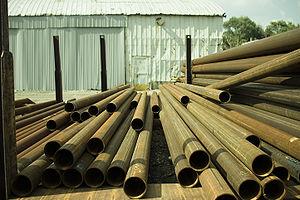
Il est difficile de définir exactement l’origine du tube. Il n’est pas exclu qu’à une époque préhistorique on utilisa des troncs d’arbres creux pour véhiculer l’eau. Bien qu’il ne soient pas classés en tant que tube, l’usage a perduré jusqu’en 1788 pour amener la saumure de Salins-les-Bains jusqu’à la Saline royale d'Arc-et-Senans via un saumoduc.